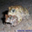
Label: frog